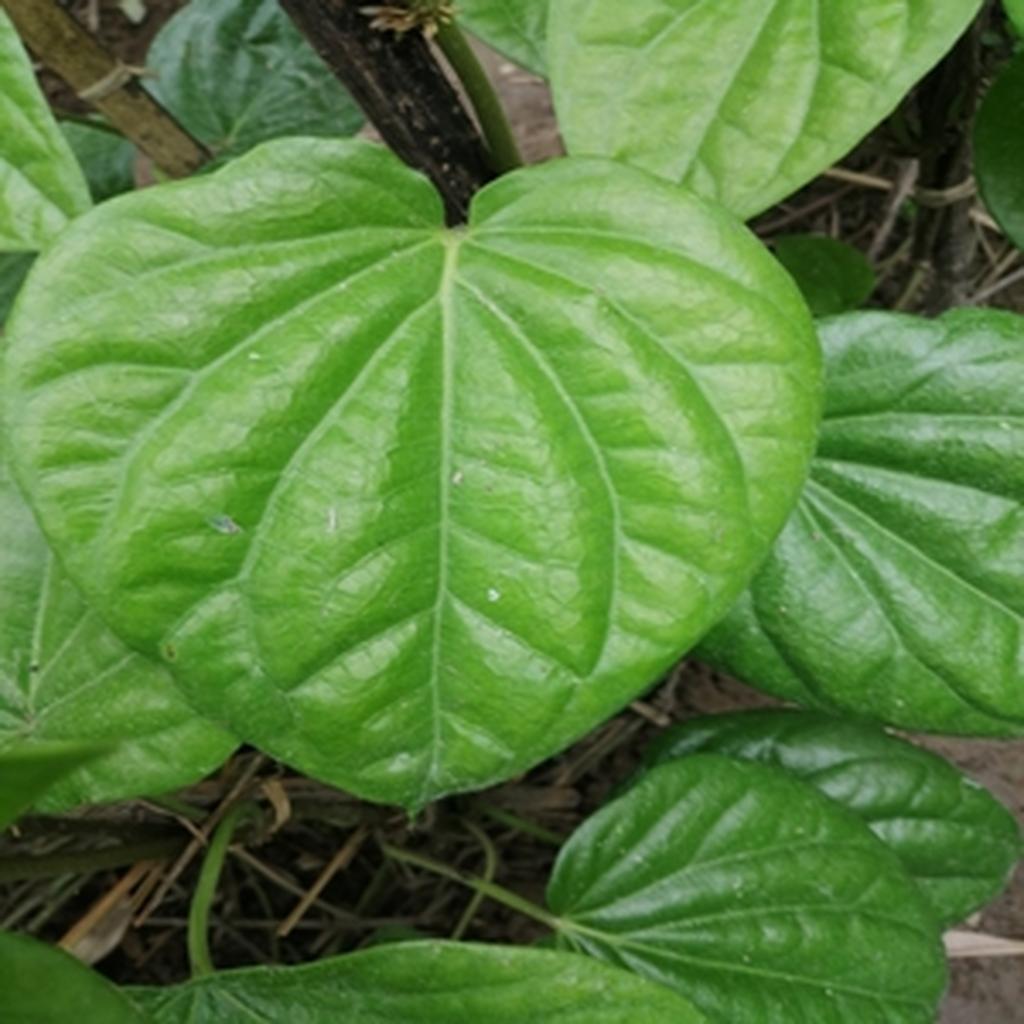
Label: Healthy_Leaf